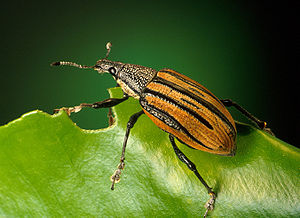
Snudebiller
Diaprepes abbreviatus
Diaprepes abbreviatus
Snudebiller er en familie af biller. Familien rummer over 50.000 arter. Tidligere blev familien betragtet som den største familie inden for dyreriget, men er nu blevet overhalet af familierne rovbiller og snyltehvepse. I Danmark findes over 450 arter af snudebiller.